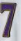
Number: 7